German Empire (1848–1849)

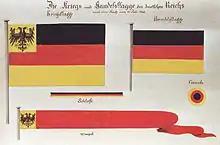
Imperial war and commerce flag, according to the law of 12 November 1848

Contemporaries and scholars had different opinions about the statehood of the German Empire of 1848/1849: